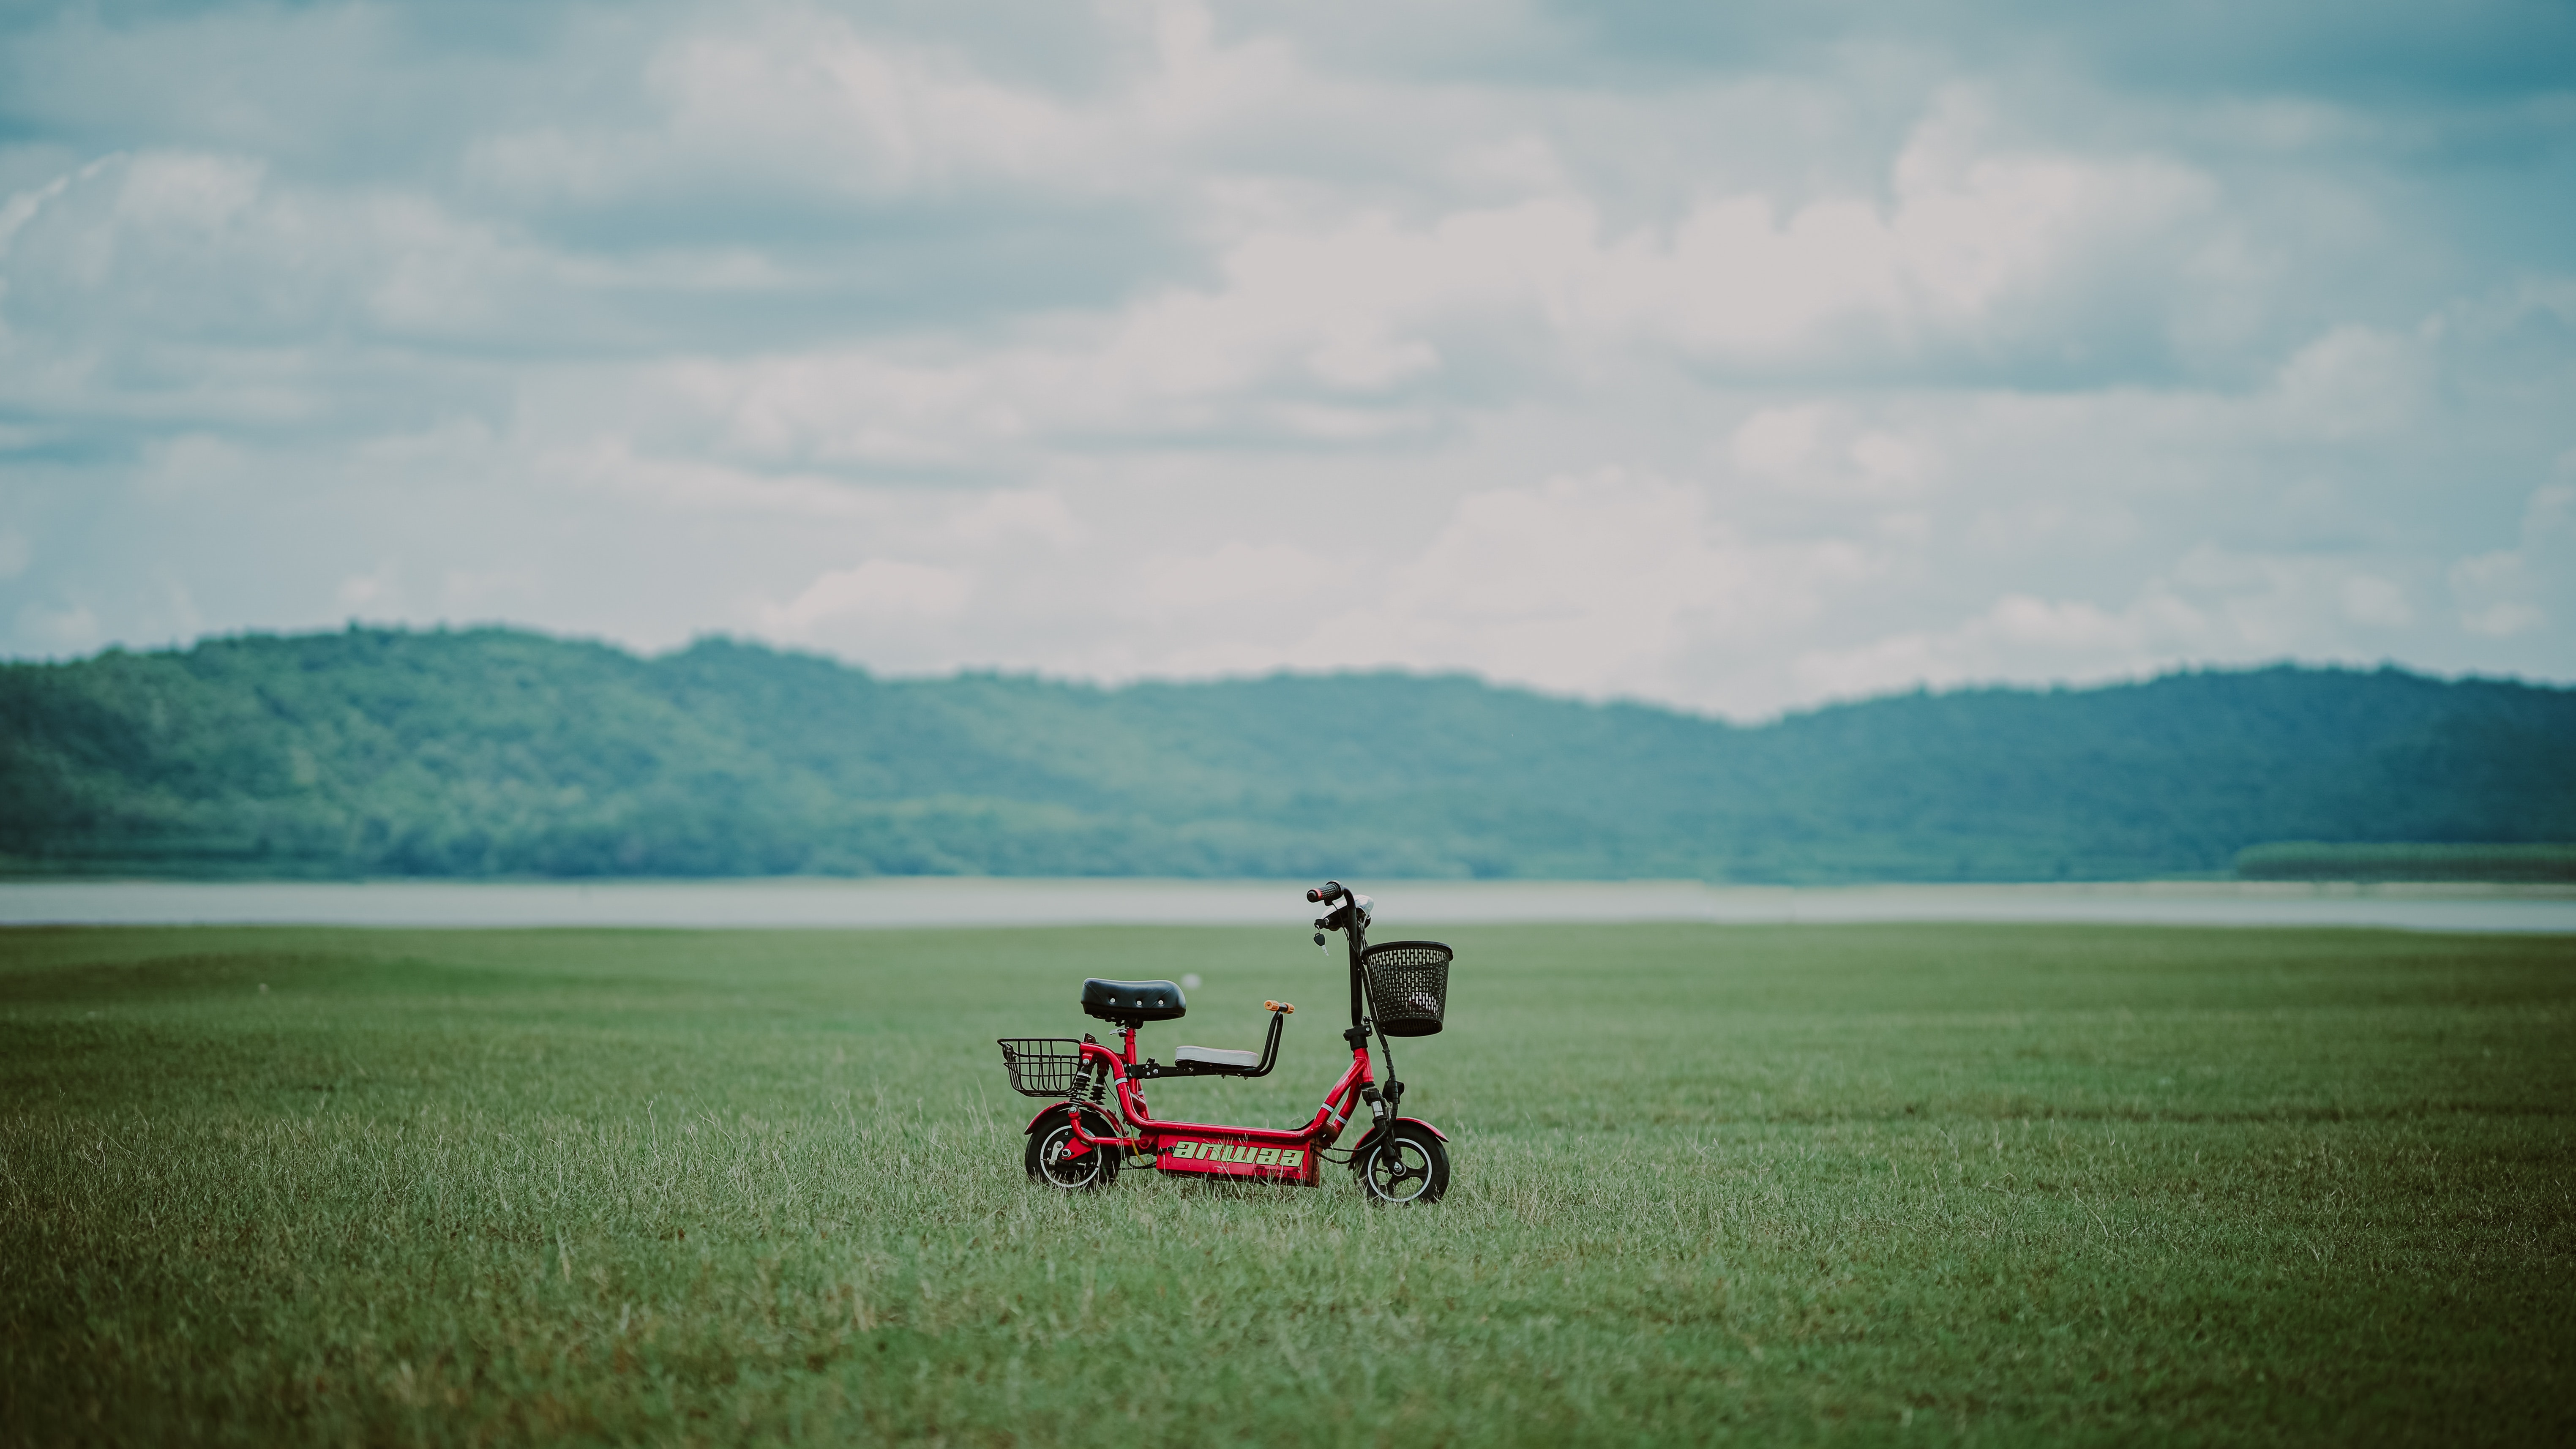
natural, cloud, wheel, sky, tire, vehicle, aircraft, mountain, land lot, plant, natural landscape, grass, rolling, grassland, plain, motor vehicle, landscape, meadow, road, agricultural machinery, cumulus, airplane, prairie, machine, field, light aircraft, asphalt, agriculture, pasture, recreation, horizon, aviation, travel, leisure, air travel, soil, steppe, runway, hill, sport venue, farm, ocean, model aircraft, fun